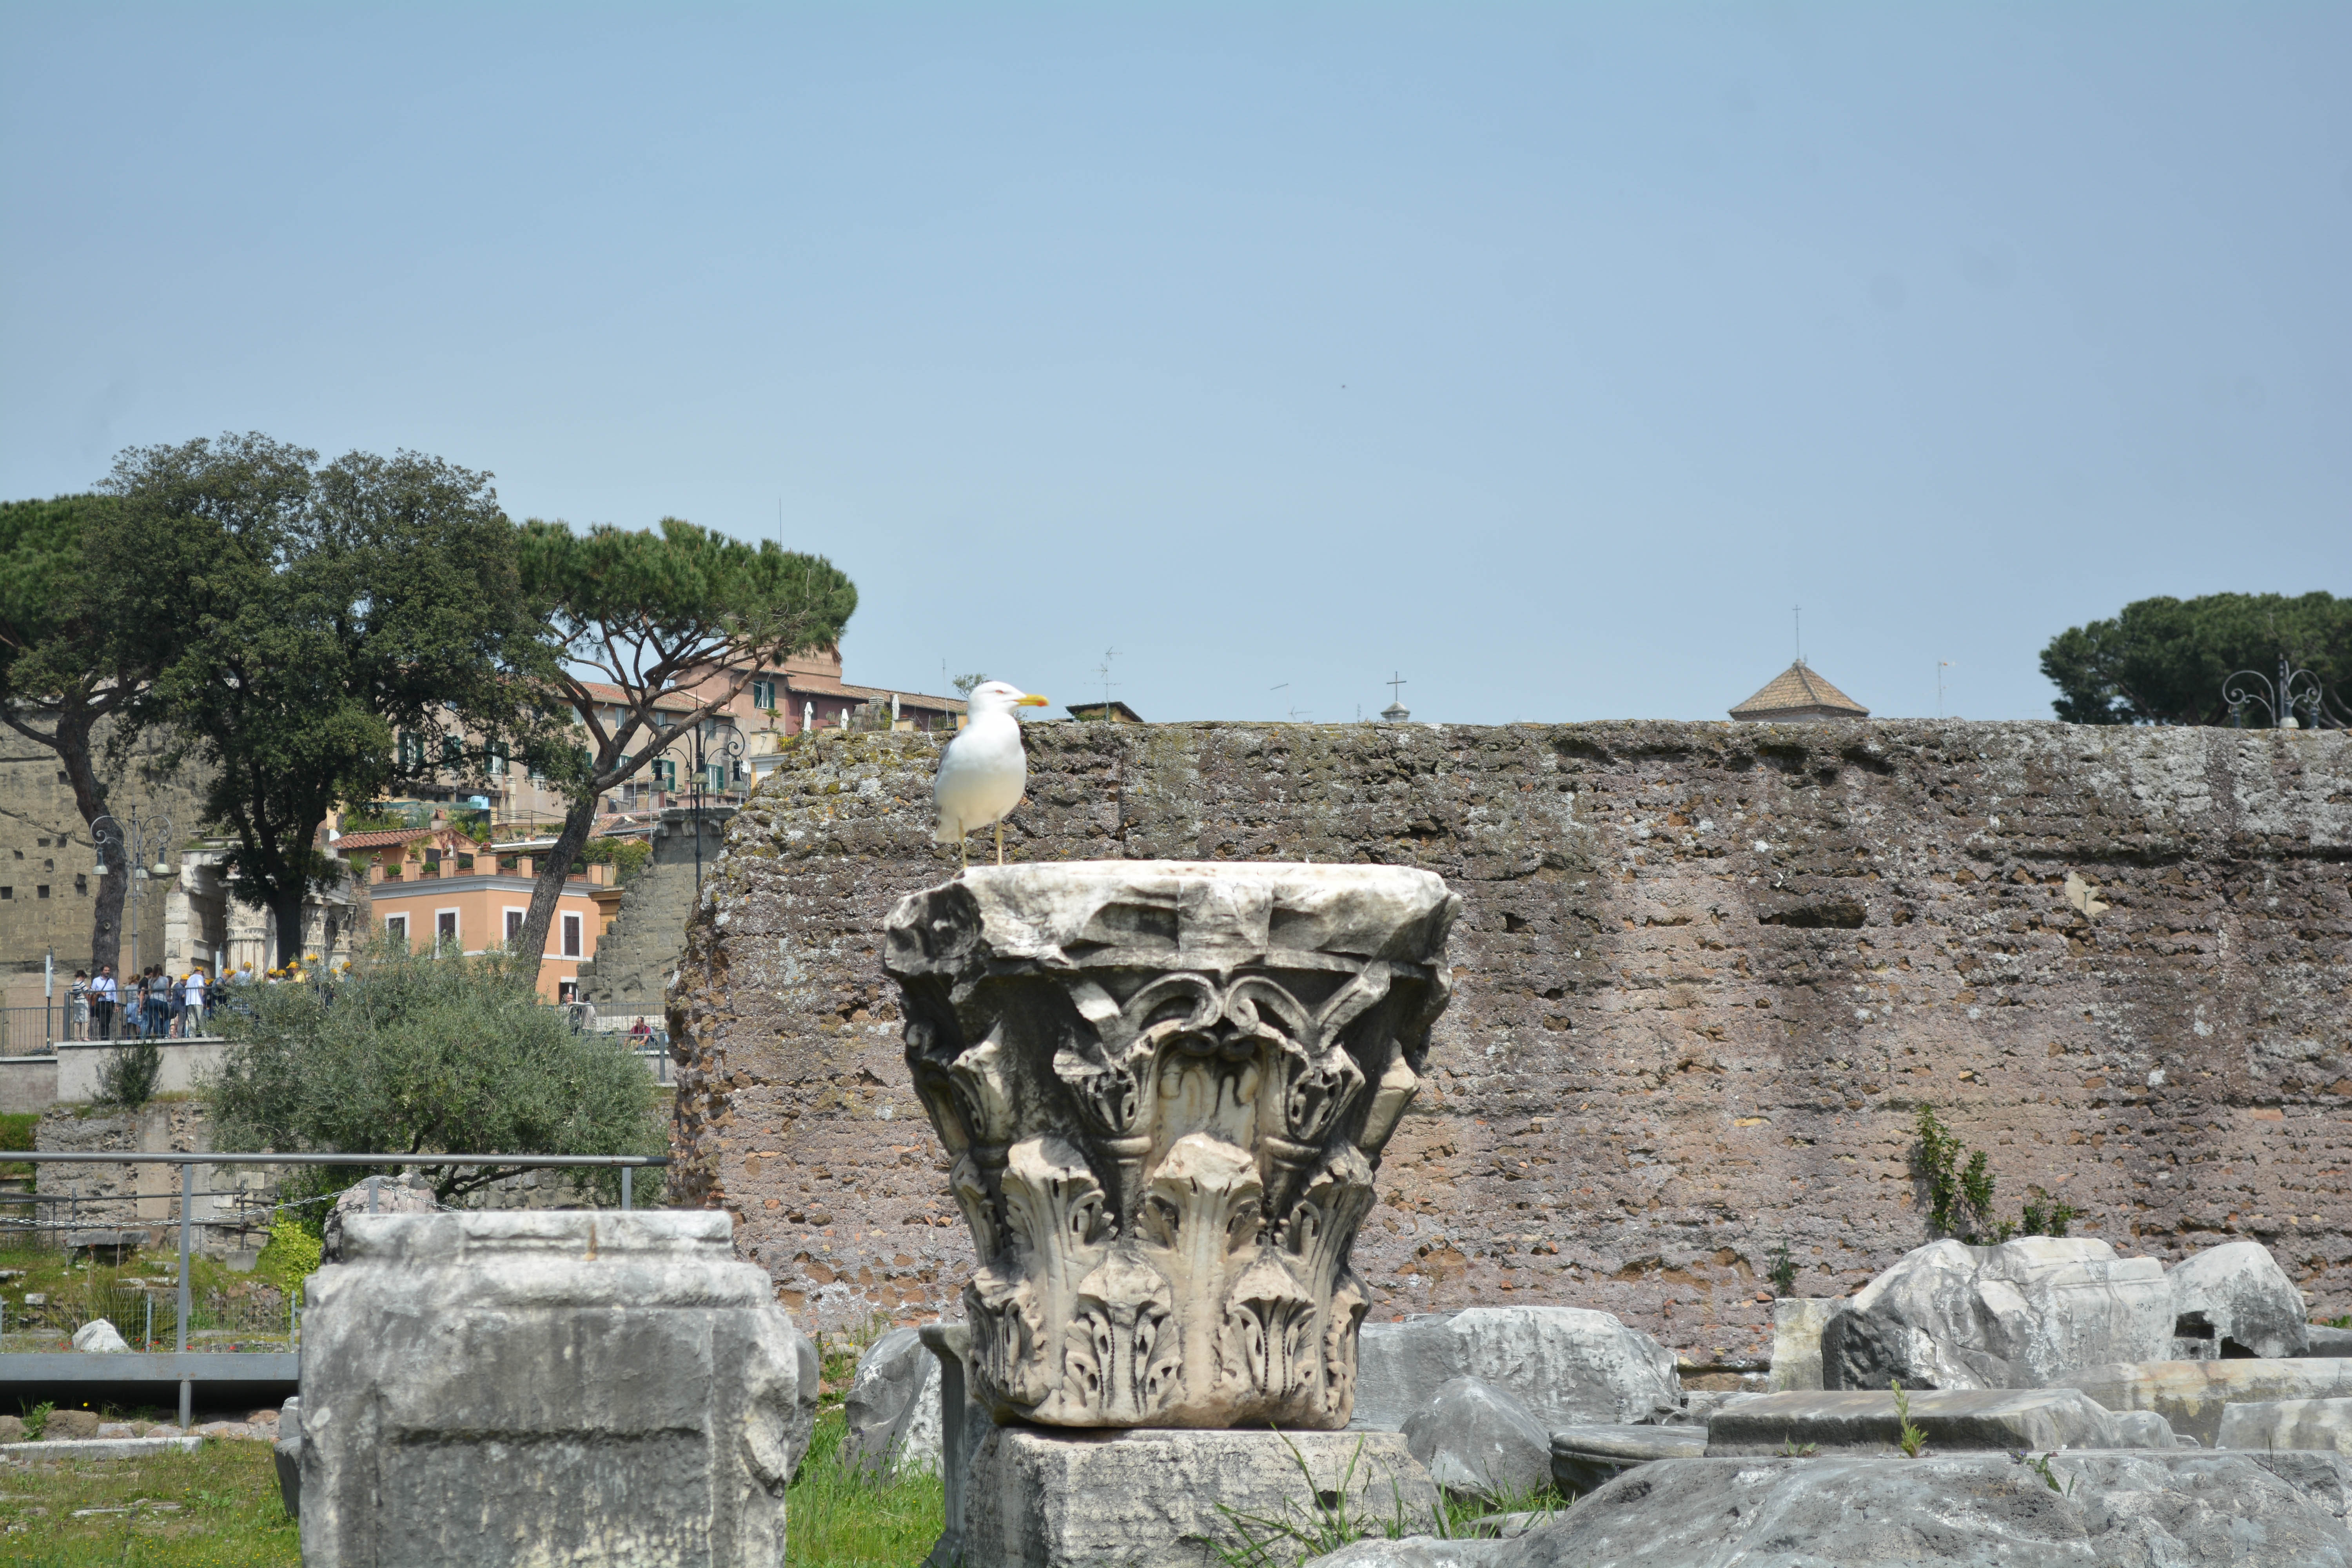
monument, ruins, archaeological site, ancient history